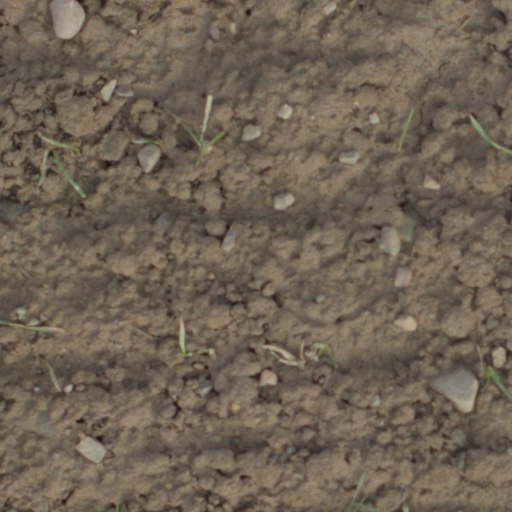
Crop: wheat